Deutsch-Französisches Gymnasium Saarbrücken

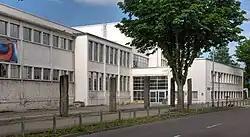
DFG/LFA Saarbrücken

DFG LFA Saarbrücken (is a French-German international gymnasium/collège and lycée (grades 5 to 12) in Saarbrücken, Germany. It is jointly administered by the French education agency AEFE and the local Regionalverband Saarbrücken district.